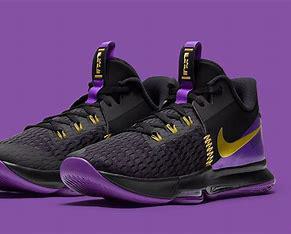
Brand: Nike
Model: Lebron Witness 5